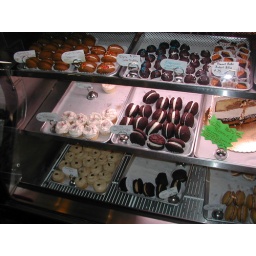
this market is huge! so much variety. it is under one of the largest train terminals ever built.